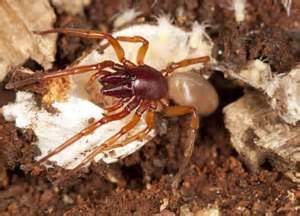
Label: ragno